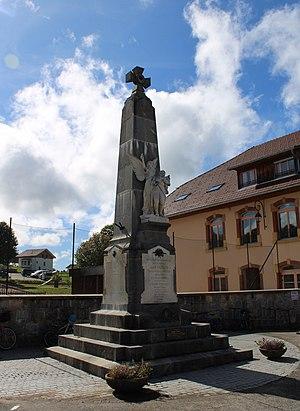
Le monument aux morts
Les Fourgs est une commune française située dans la région Bourgogne-Franche-Comté, département du Doubs où se trouve une petite station de sports d'hiver.